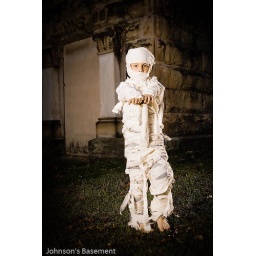
My mummy Eric, this was taken at the oldest cemetary in lake county in. Oak hill cemetary